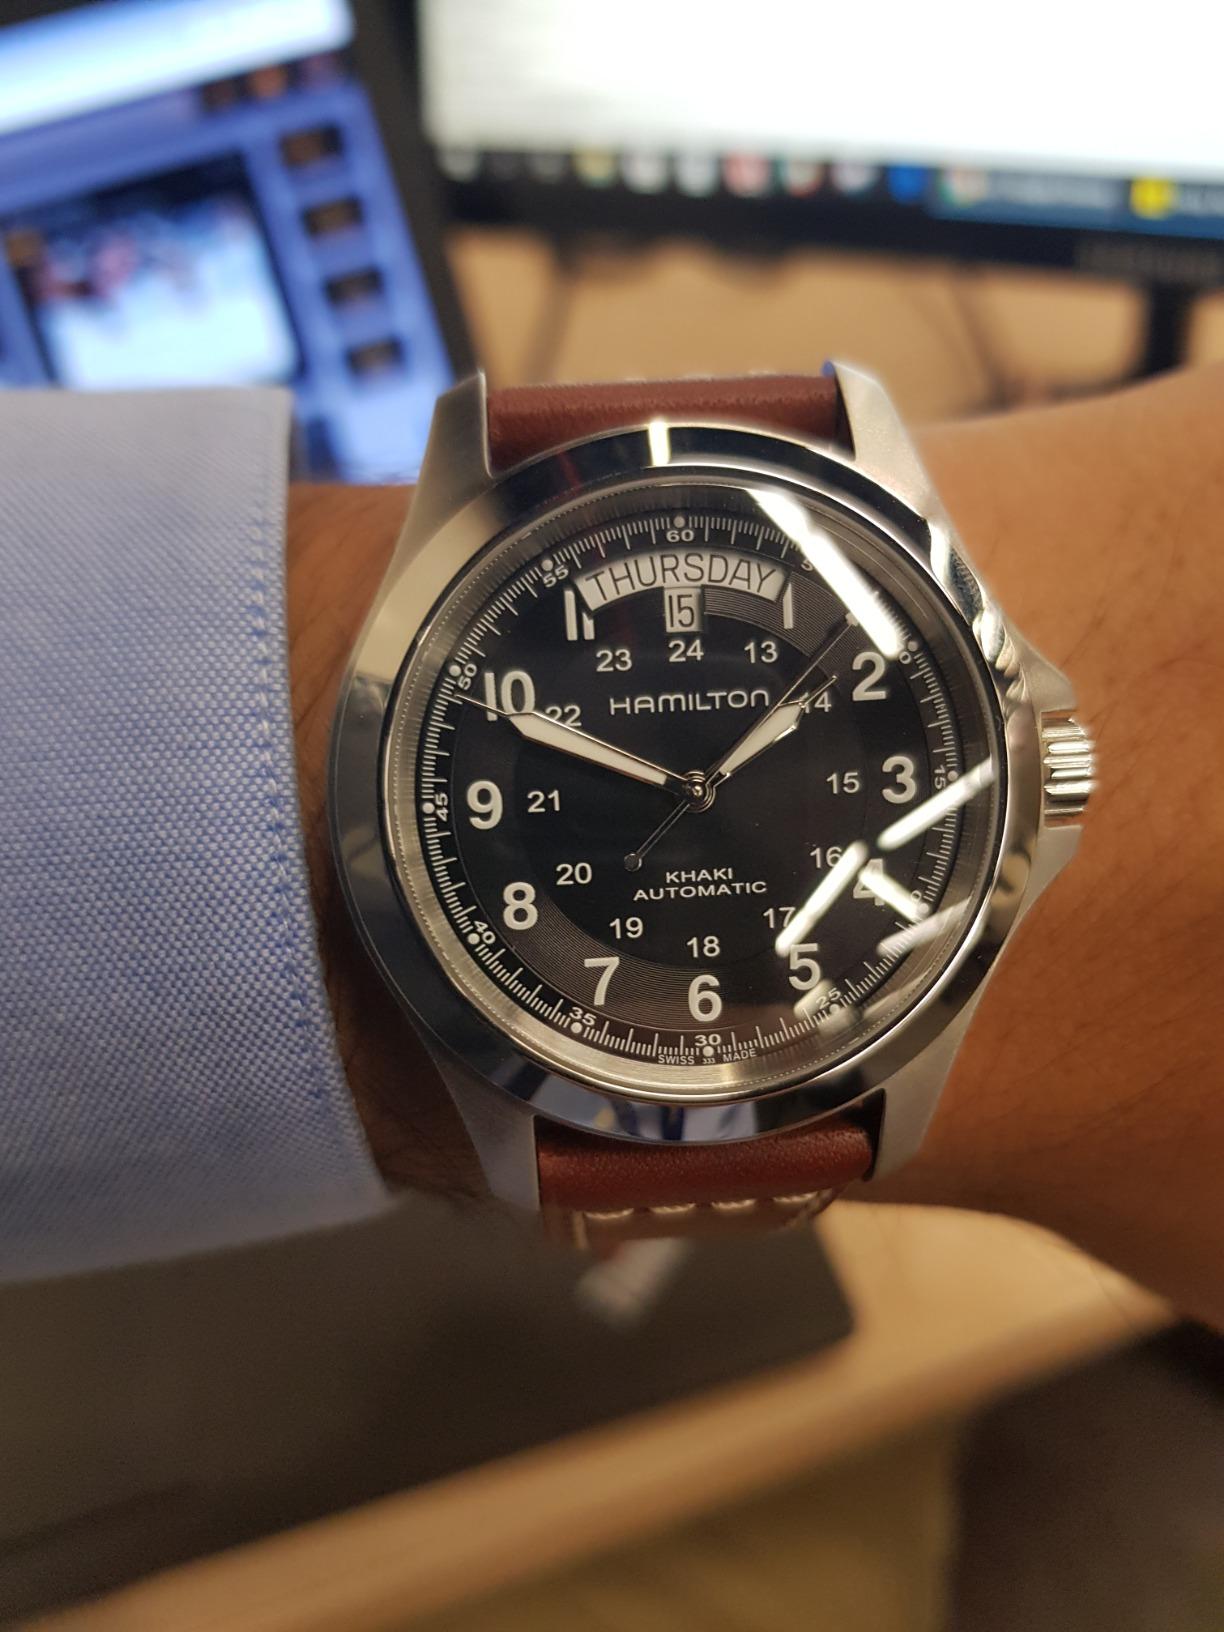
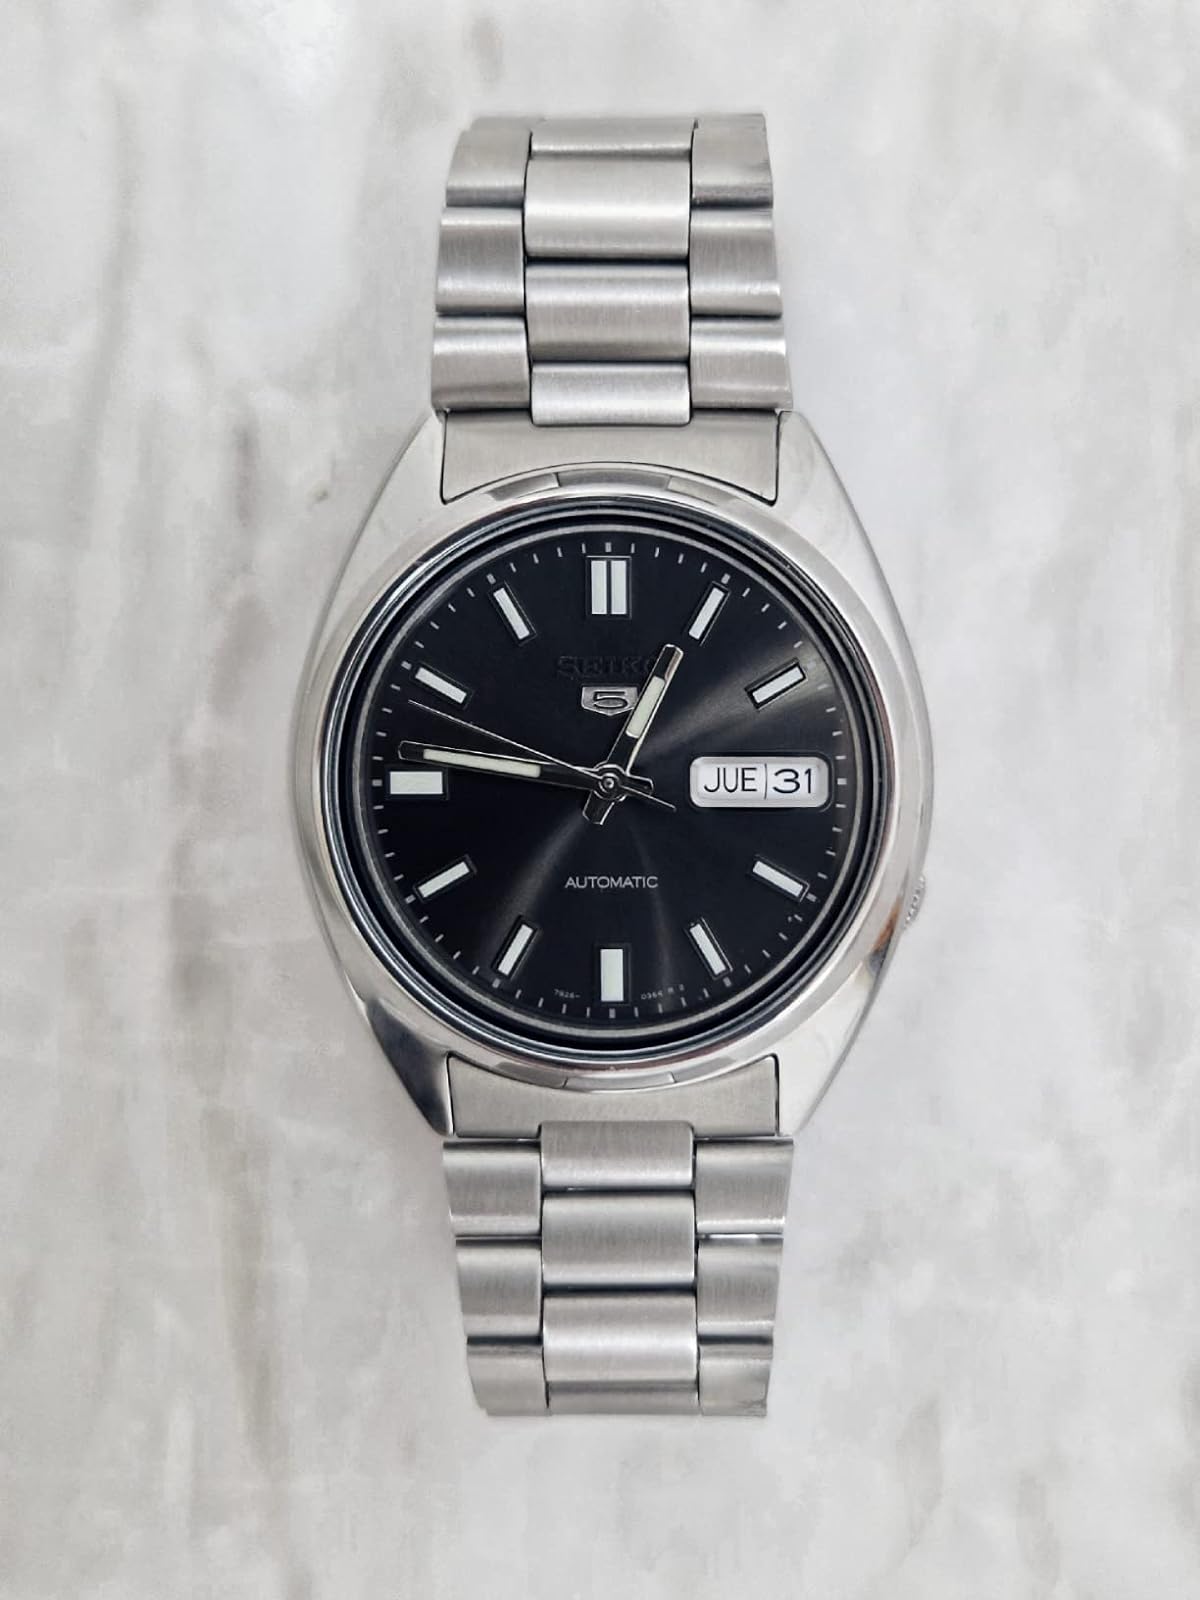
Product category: accessories_watch
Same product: no